Jens Frølich Tandberg

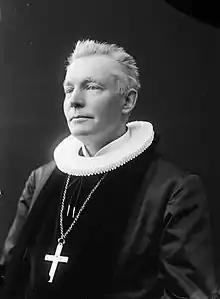

Jens Frølich Tandberg (May 13, 1852 – March 21, 1922) was the bishop of Oslo from 1912 to 1922.